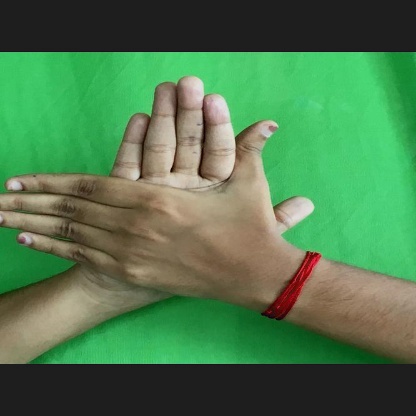
Mudra: Chakra